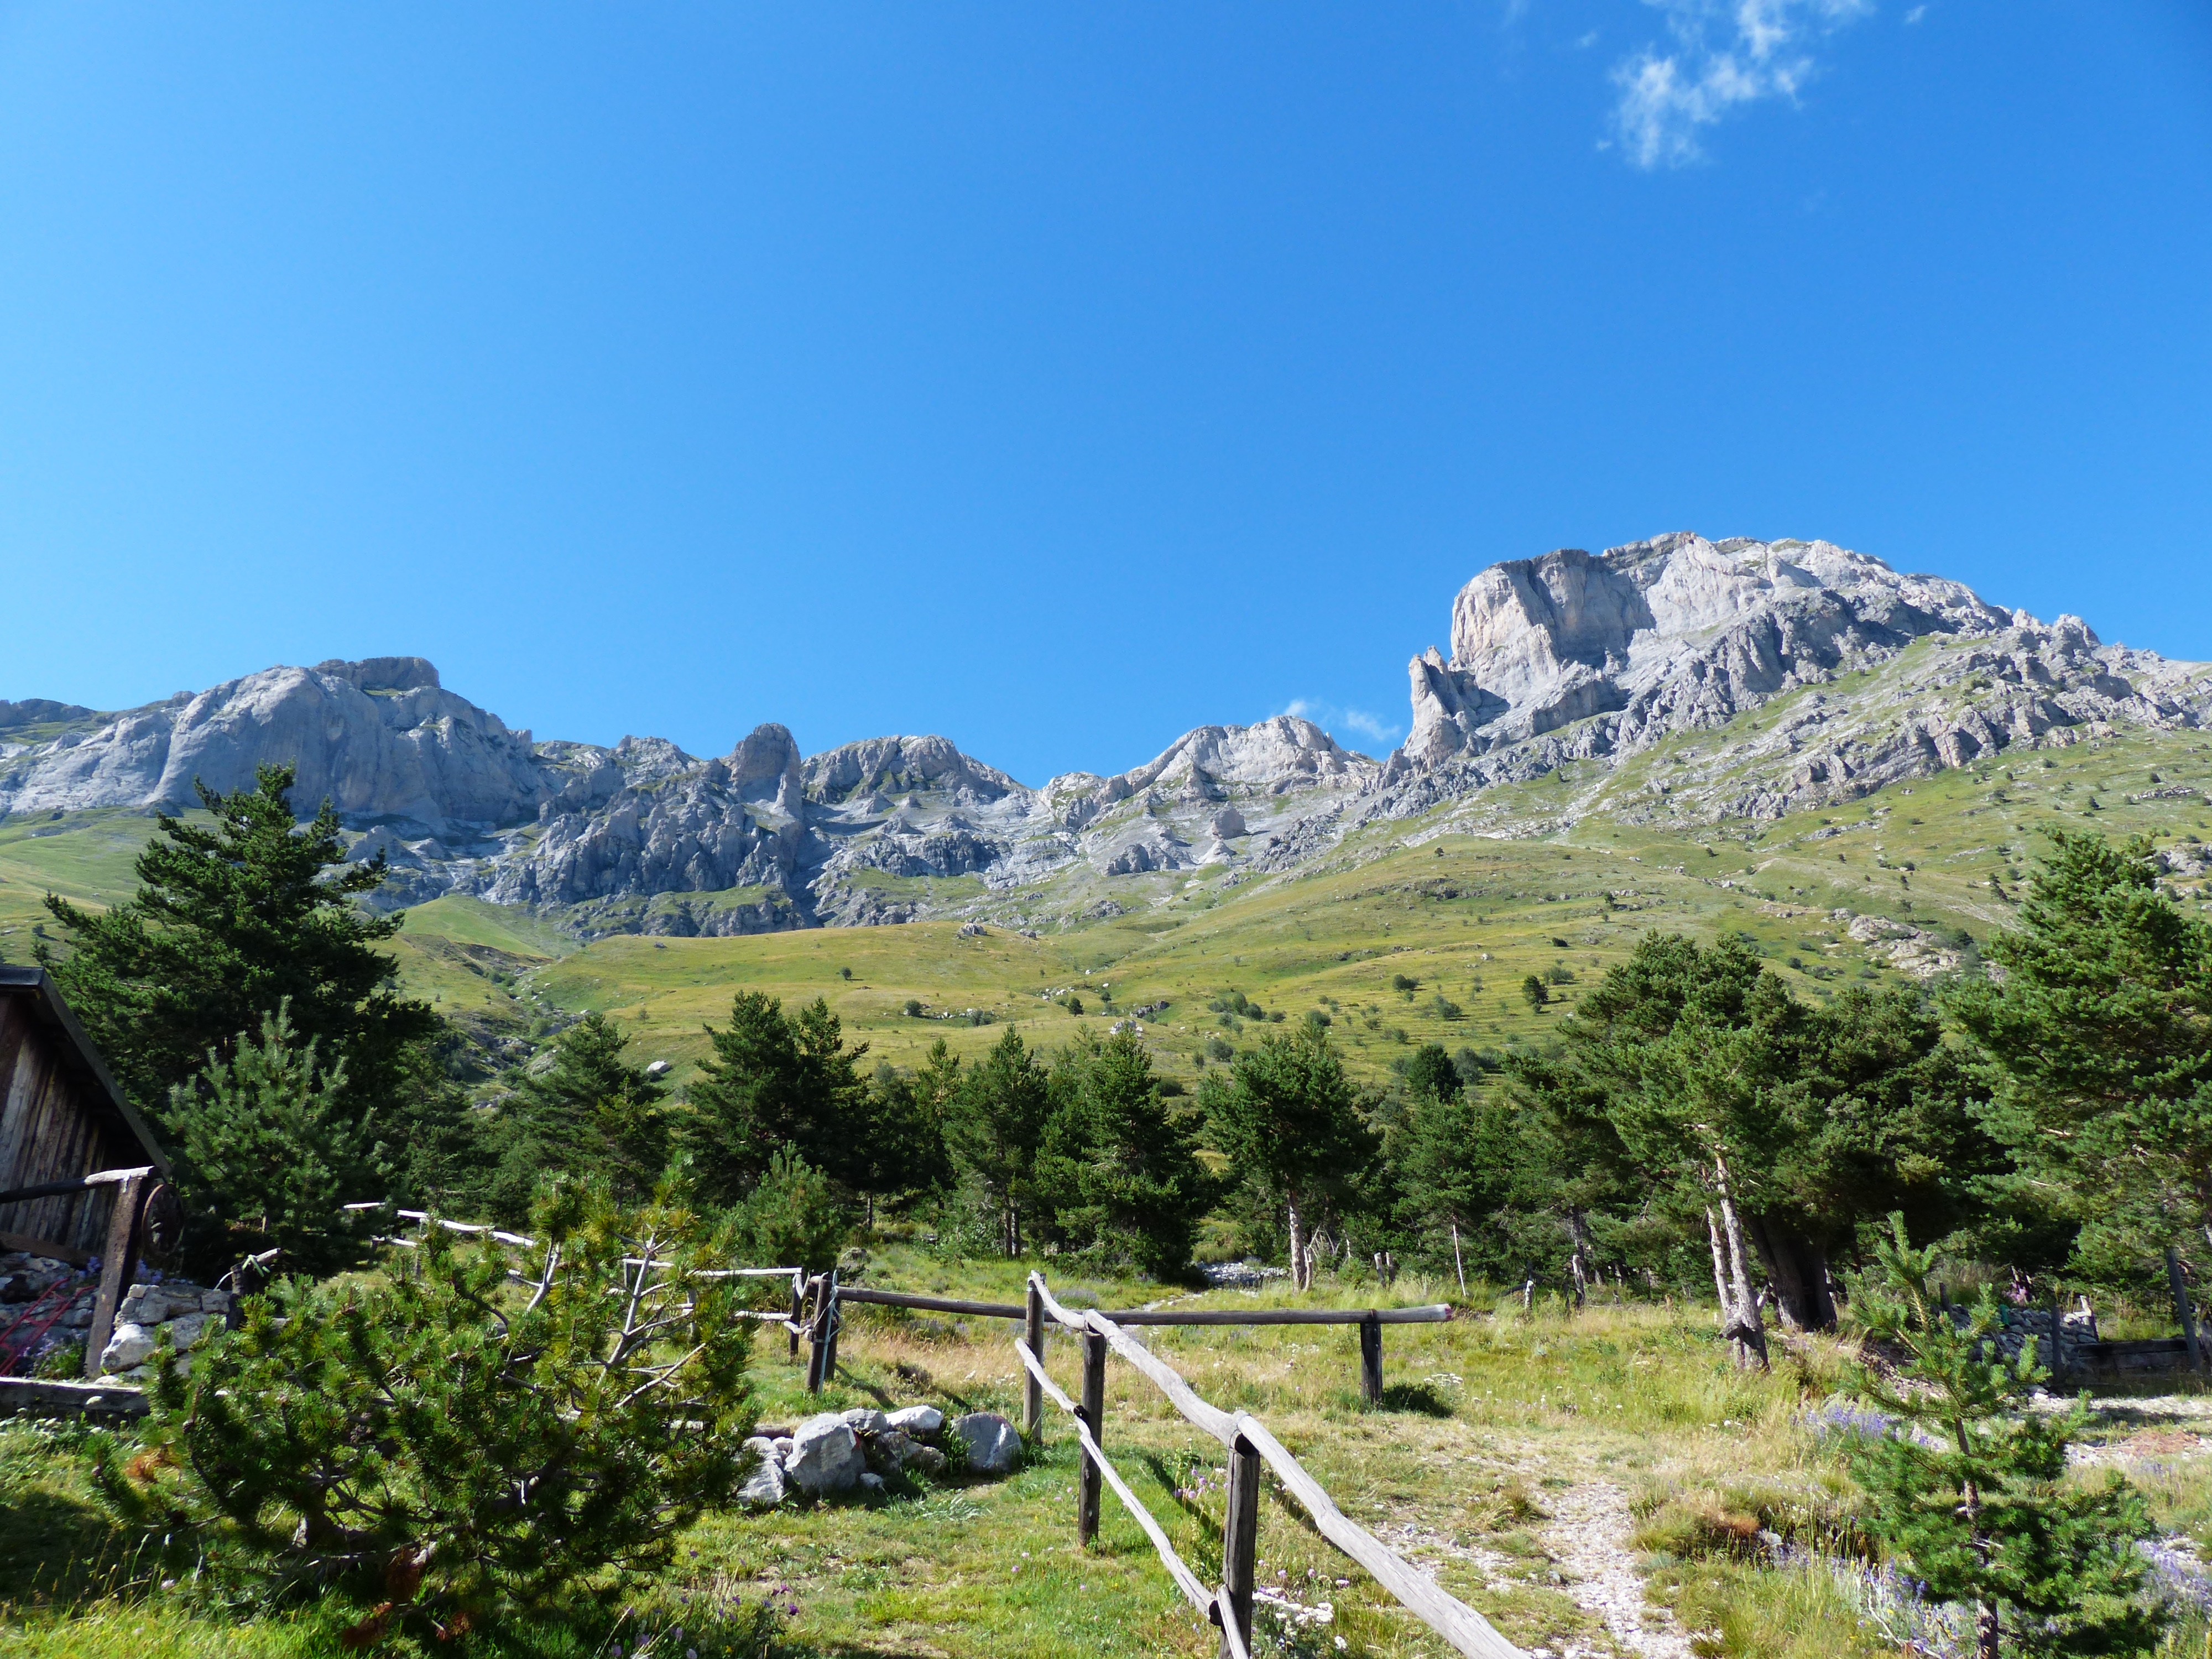
landscape, tree, nature, grass, rock, wilderness, mountain, sky, meadow, hill, valley, mountain range, pasture, alpine, blue, highland, national park, ridge, summit, massif, mountains, alps, grassland, plateau, escarpment, fell, elevation, sky blue, rural area, mountain village, nature reserve, mountain pass, hill station, biome, maritime alps, mountainous landforms, shrubland, gta, grande traversata delle alpi, ligurian alps, monte mongioie, rocce del manco, rocca dei campinili, la balena, il cimonasso, cimonasso, cima delle colme, scaglie delle placche del bochino, scaglie delle bocchino, bricchi neri, rocca garba, mongioie, plant community, mount scenery